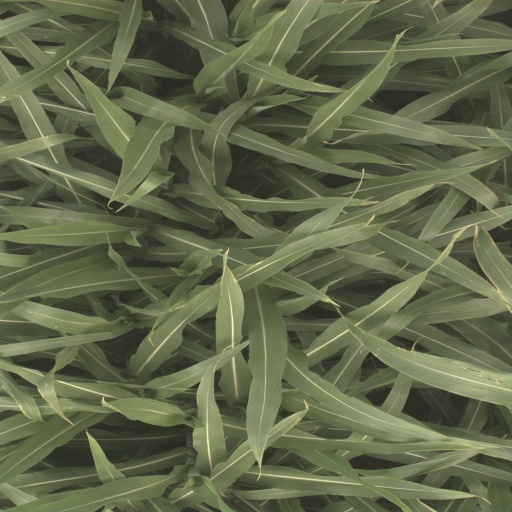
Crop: sorghum